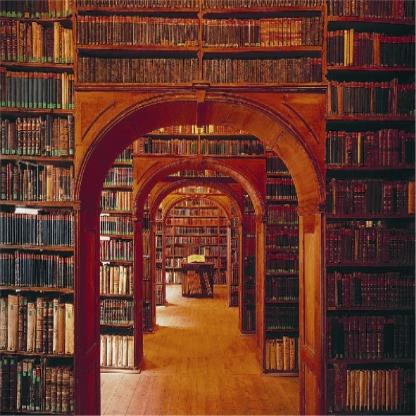
Scene: Indoor